Farha (film)

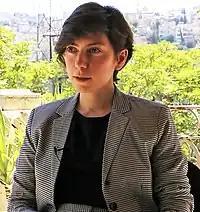
Darin J. Sallam speaks about "Farha" in a 2021 interview for The Royal Film Commission – Jordan.

"Farha" was written and directed by Darin J. Sallam—her first feature-length film. Sallam's own family also fled from Palestine to Jordan in 1948. The film is based on a true story recounted to Sallam's mother by a friend, living as a refugee in Syria, about her experience during the Nakba in which hundreds of thousands of Palestinians were expelled from their homeland. Sallam began working on the script for the film in 2016 and had a rough outline of the major scenes by 2019.